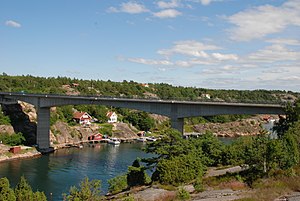
Skåpesundbron
Skåpesundsbron set fra Tjörn.
Skåpesundsbron er en cirka 200 meter lang bro der forbinder øerne Tjörn og Orust i Bohuslän i Västra Götalands län i Sverige. Skåpesundsbron ligger ved landsbyen Skåpesund på Orust. Skåpesundsbron er målsted for kapsejladsen Tjörn Runt. Den første bro byggedes i 1938 og blev indviet i sommeren 1939.